Helmet of Constantine

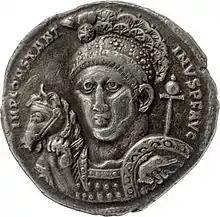
Silver medallion of 315; Constantine with a chi-rho symbol as the crest of his helmet

The Helmet of Constantine was a form of helmet worn by the Roman Emperor Constantine the Great, now lost, which featured in his imperial iconography. According to a story recorded by Ambrose and others, it included relics gathered in the Holy Land by his mother, Empress Helena. Constantine's conversion to Christianity, which happened around AD 300, was of great importance. In this period it was believed that touching the body of the deceased or even something that came in contact with the person who had died was said to have special powers. This belief started a movement to find these relics to protect churches, cities, and even people.